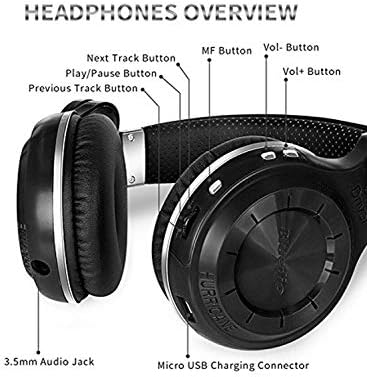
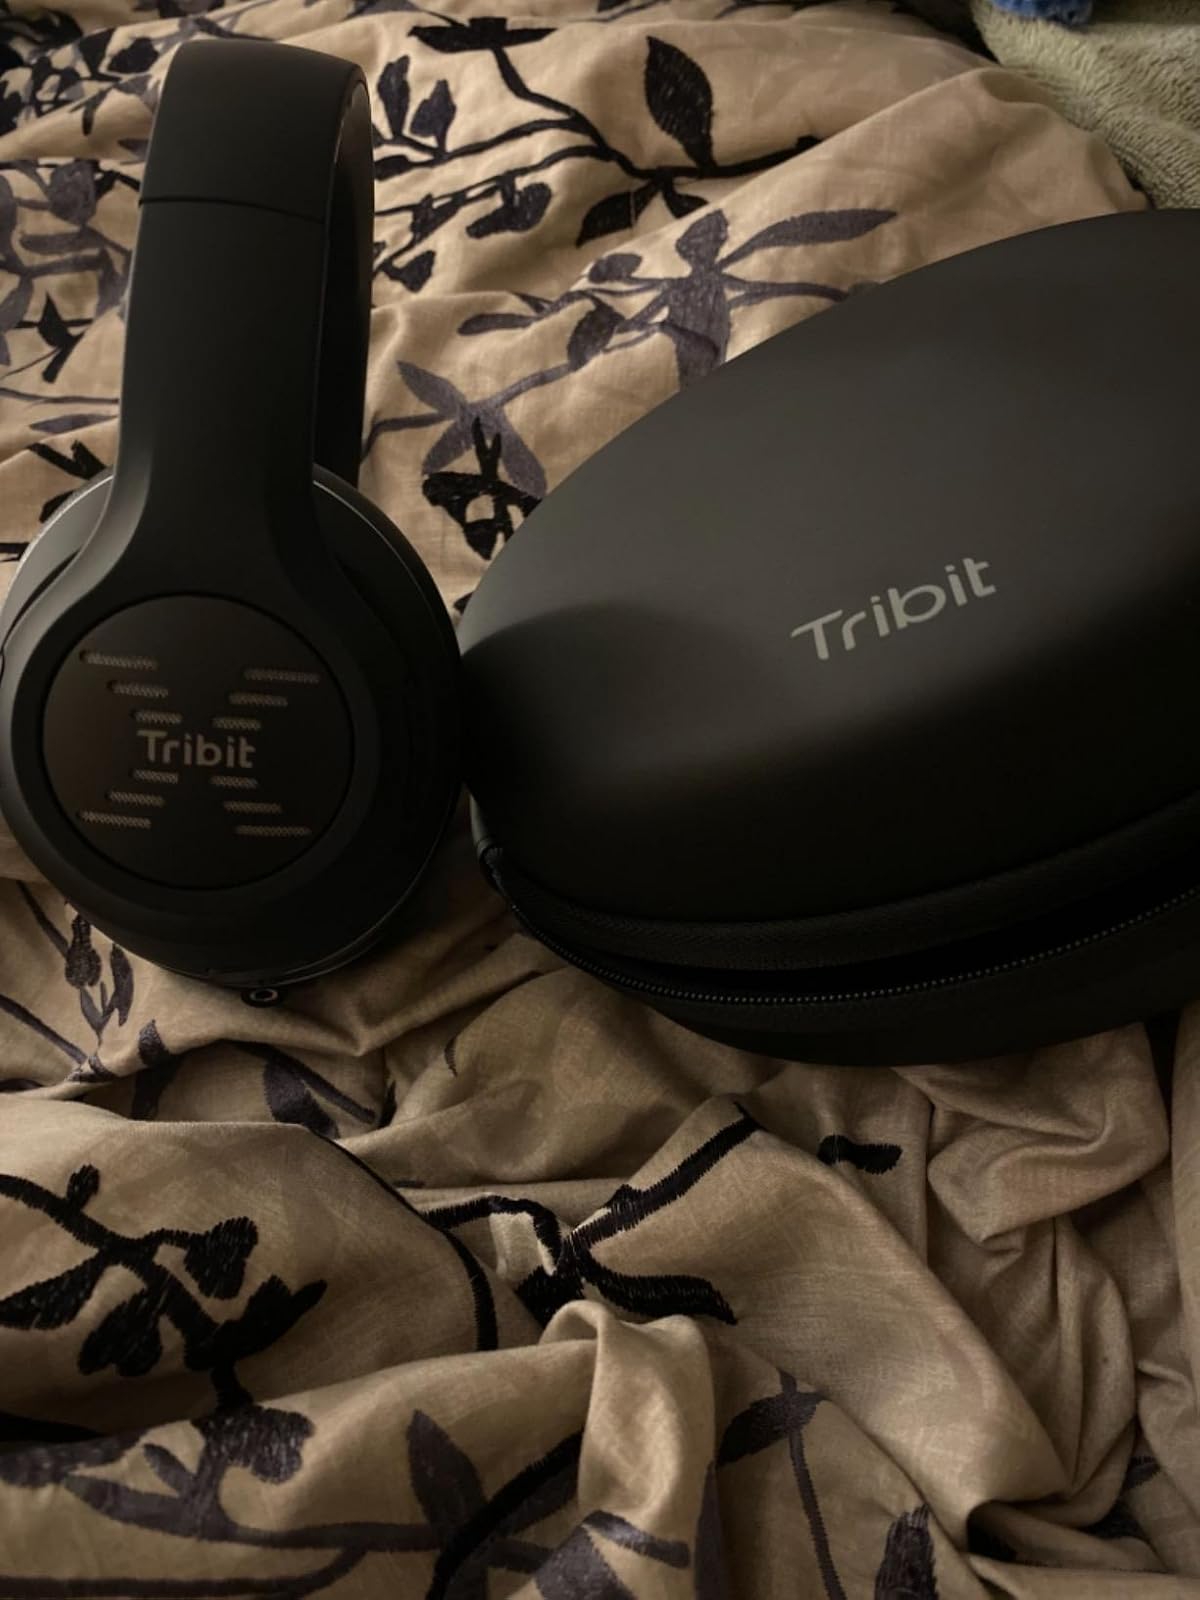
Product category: headphones
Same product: no